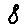
Label: 8